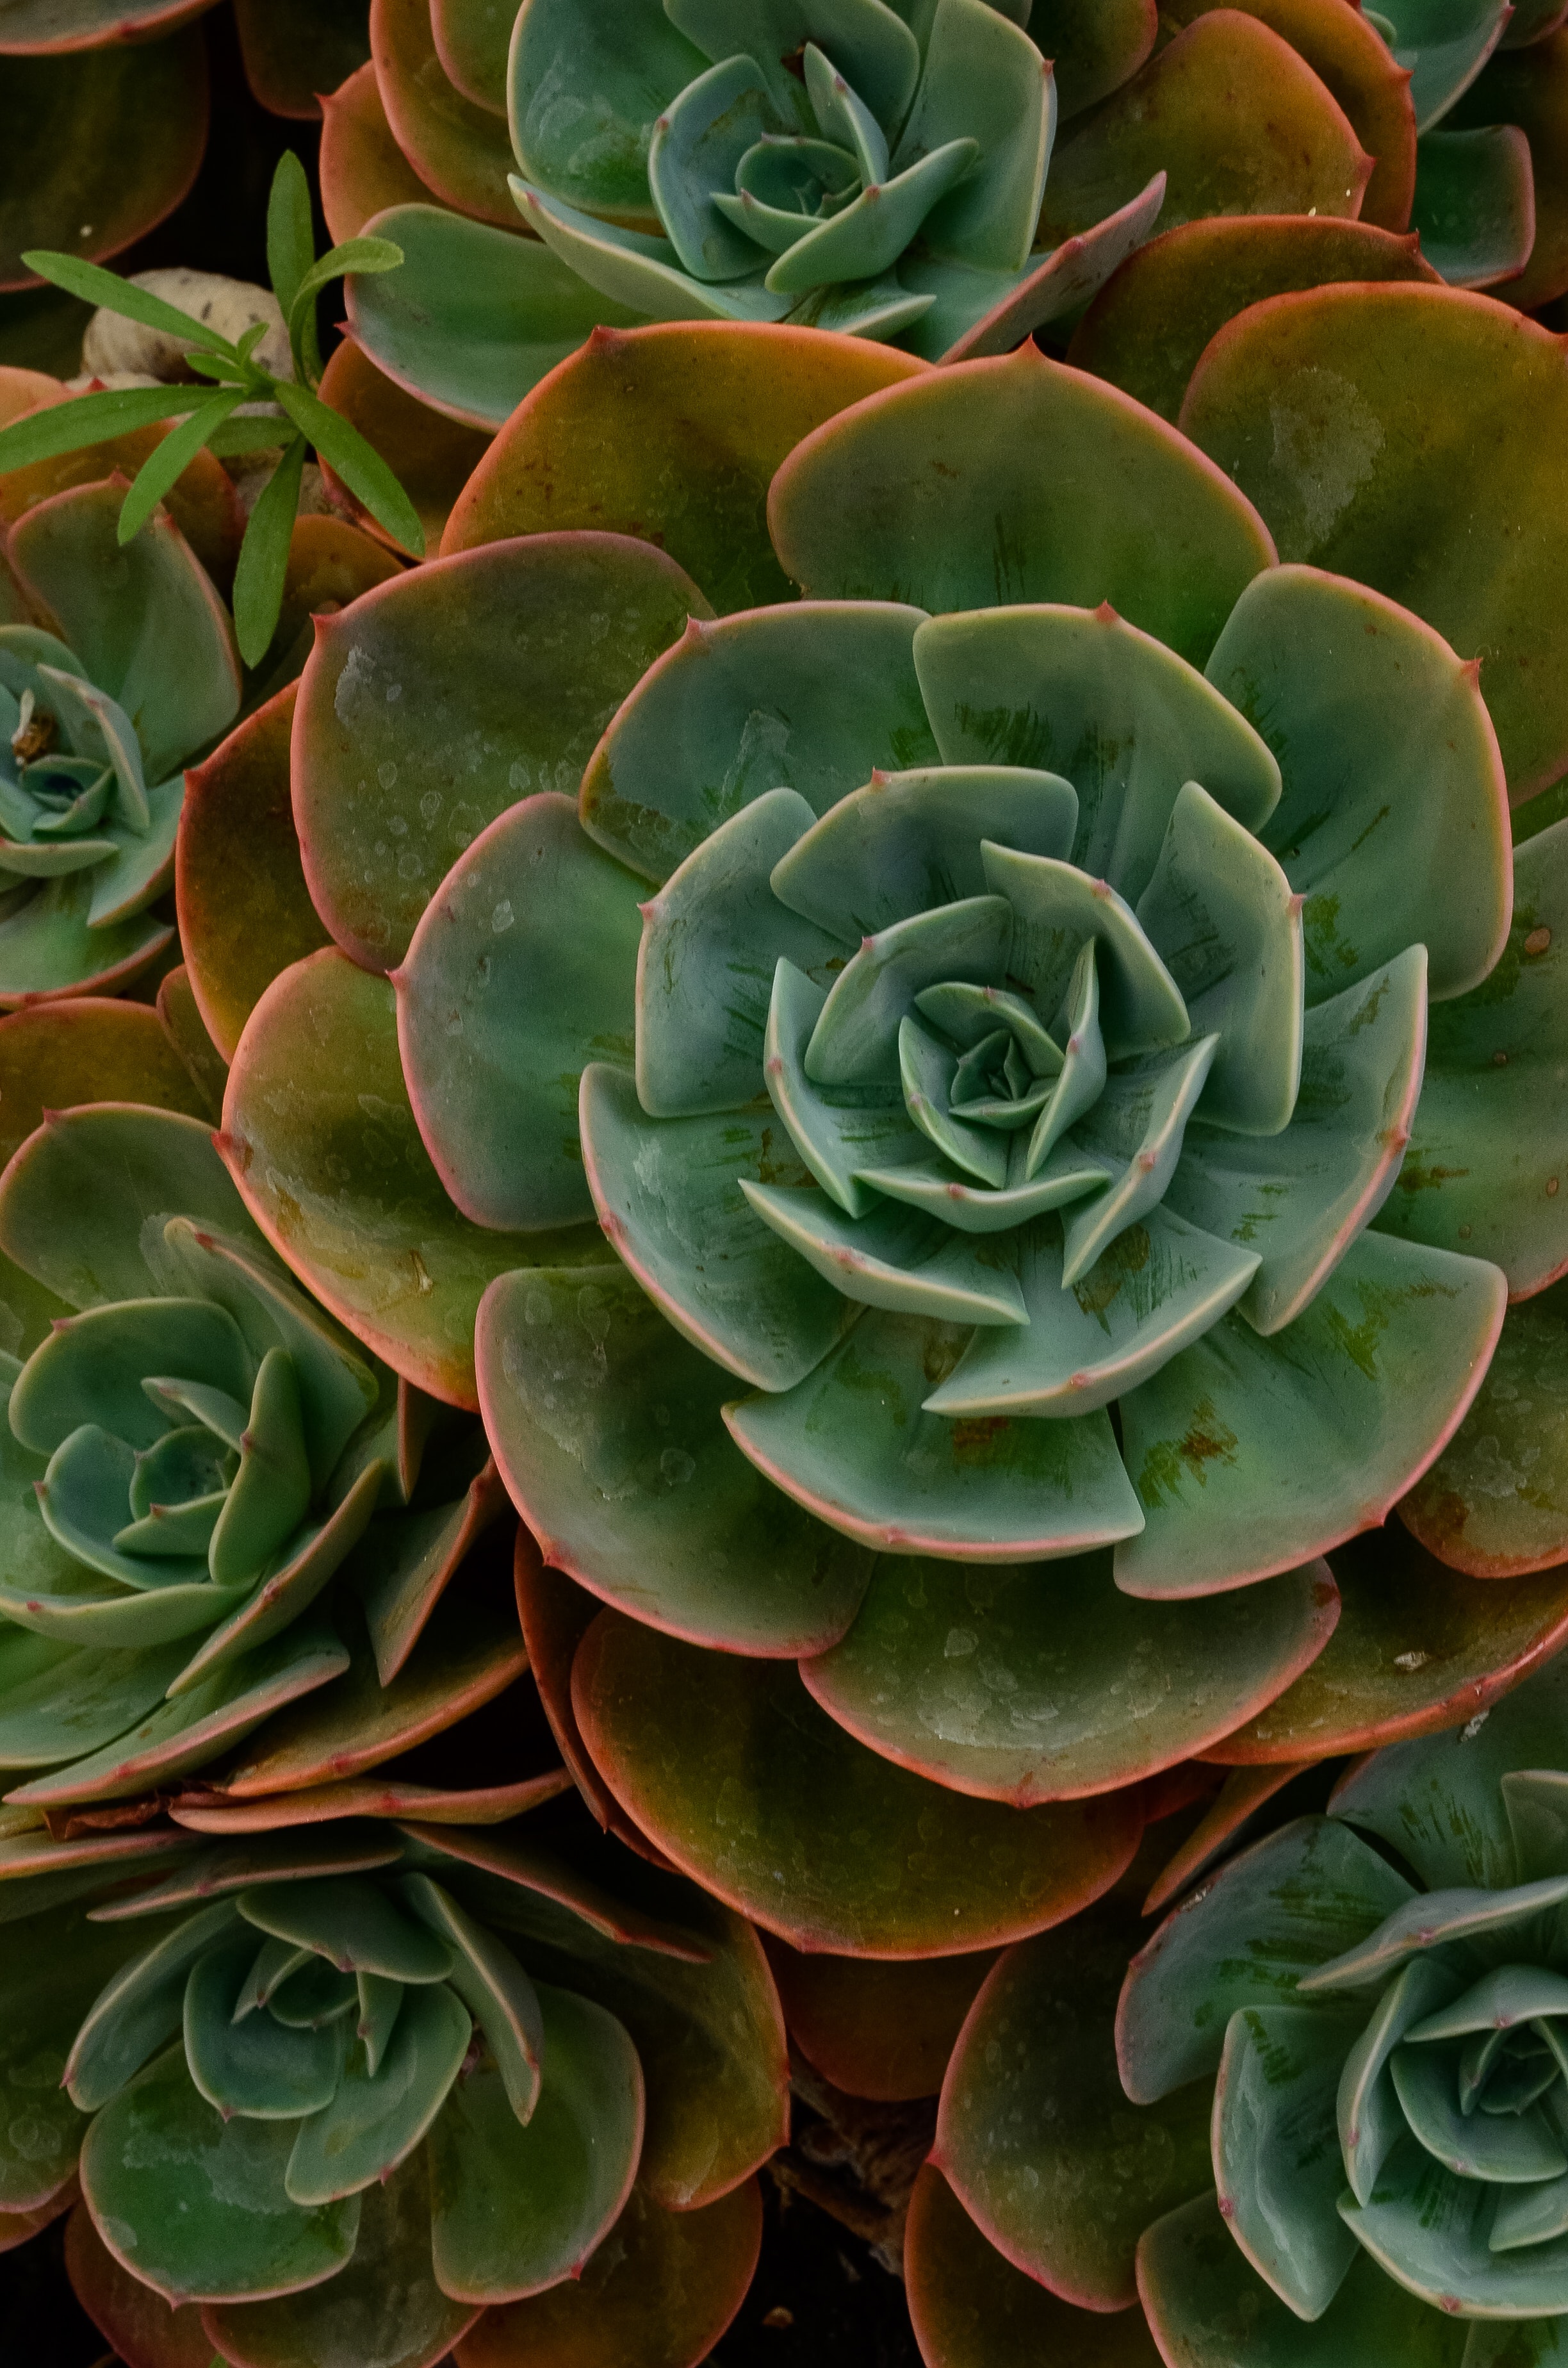
flower, echeveria, plant, stonecrop family, white mexican rose, botany, terrestrial plant, leaf, succulent plant, agave, Saxifragales, annual plant, plant stem, flowering plant, perennial plant